Valerie Pringle

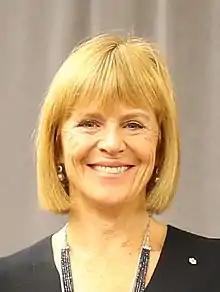
Valerie Pringle at the 2016 Great Lakes Forum

Valerie Pringle (née Whittingham, born 5 September 1953) is a Canadian television host and journalist, hosting the Canadian edition of "Antiques Roadshow" on CBC since 2006. Pringle was born in Windsor, Ontario.